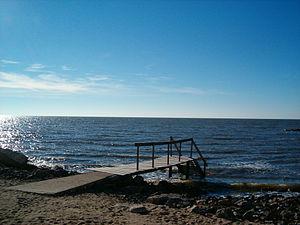
La province de Córdoba est une province de l'Argentine. Située dans le centre-nord du pays, elle est parfois appelée le « Cœur de l'Argentine ». Sa capitale est Córdoba, la deuxième plus grande ville du pays. La province a une superficie de 165 321 km² et une population de 3 567 654 habitants en 2015, ce qui en fait la deuxième province la plus peuplée du pays, après celle de Buenos Aires.
La Mar Chiquita, est un grand lac salé qui se trouve au centre de l'Argentine, au nord-est de la province de Córdoba.
Cet article recense les zones humides d'Argentine concernées par la convention de Ramsar.